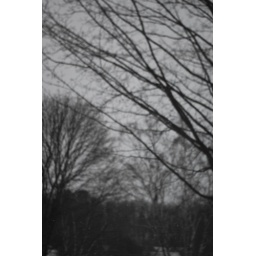
tree branches are a river in the snow